Tamga

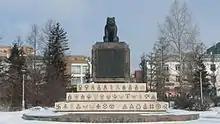
Mongolian State Seal Monument shows 168 tamga on the Monument to the State Seal of Mongolia in Ulaanbaatar.

Tamgas are also stamped using hot irons on domesticated animals such as horses in present-day Mongolia and others to identify that the livestock belongs to a certain family, since livestock is allowed to roam during the day. Each family has their own tamga markings for easier identification. Tamga marks are not very elaborate, since they are made from curved pieces of iron by the individual families.